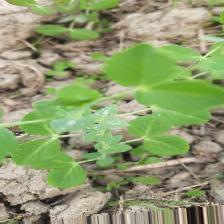
Label: Powdery Mildew